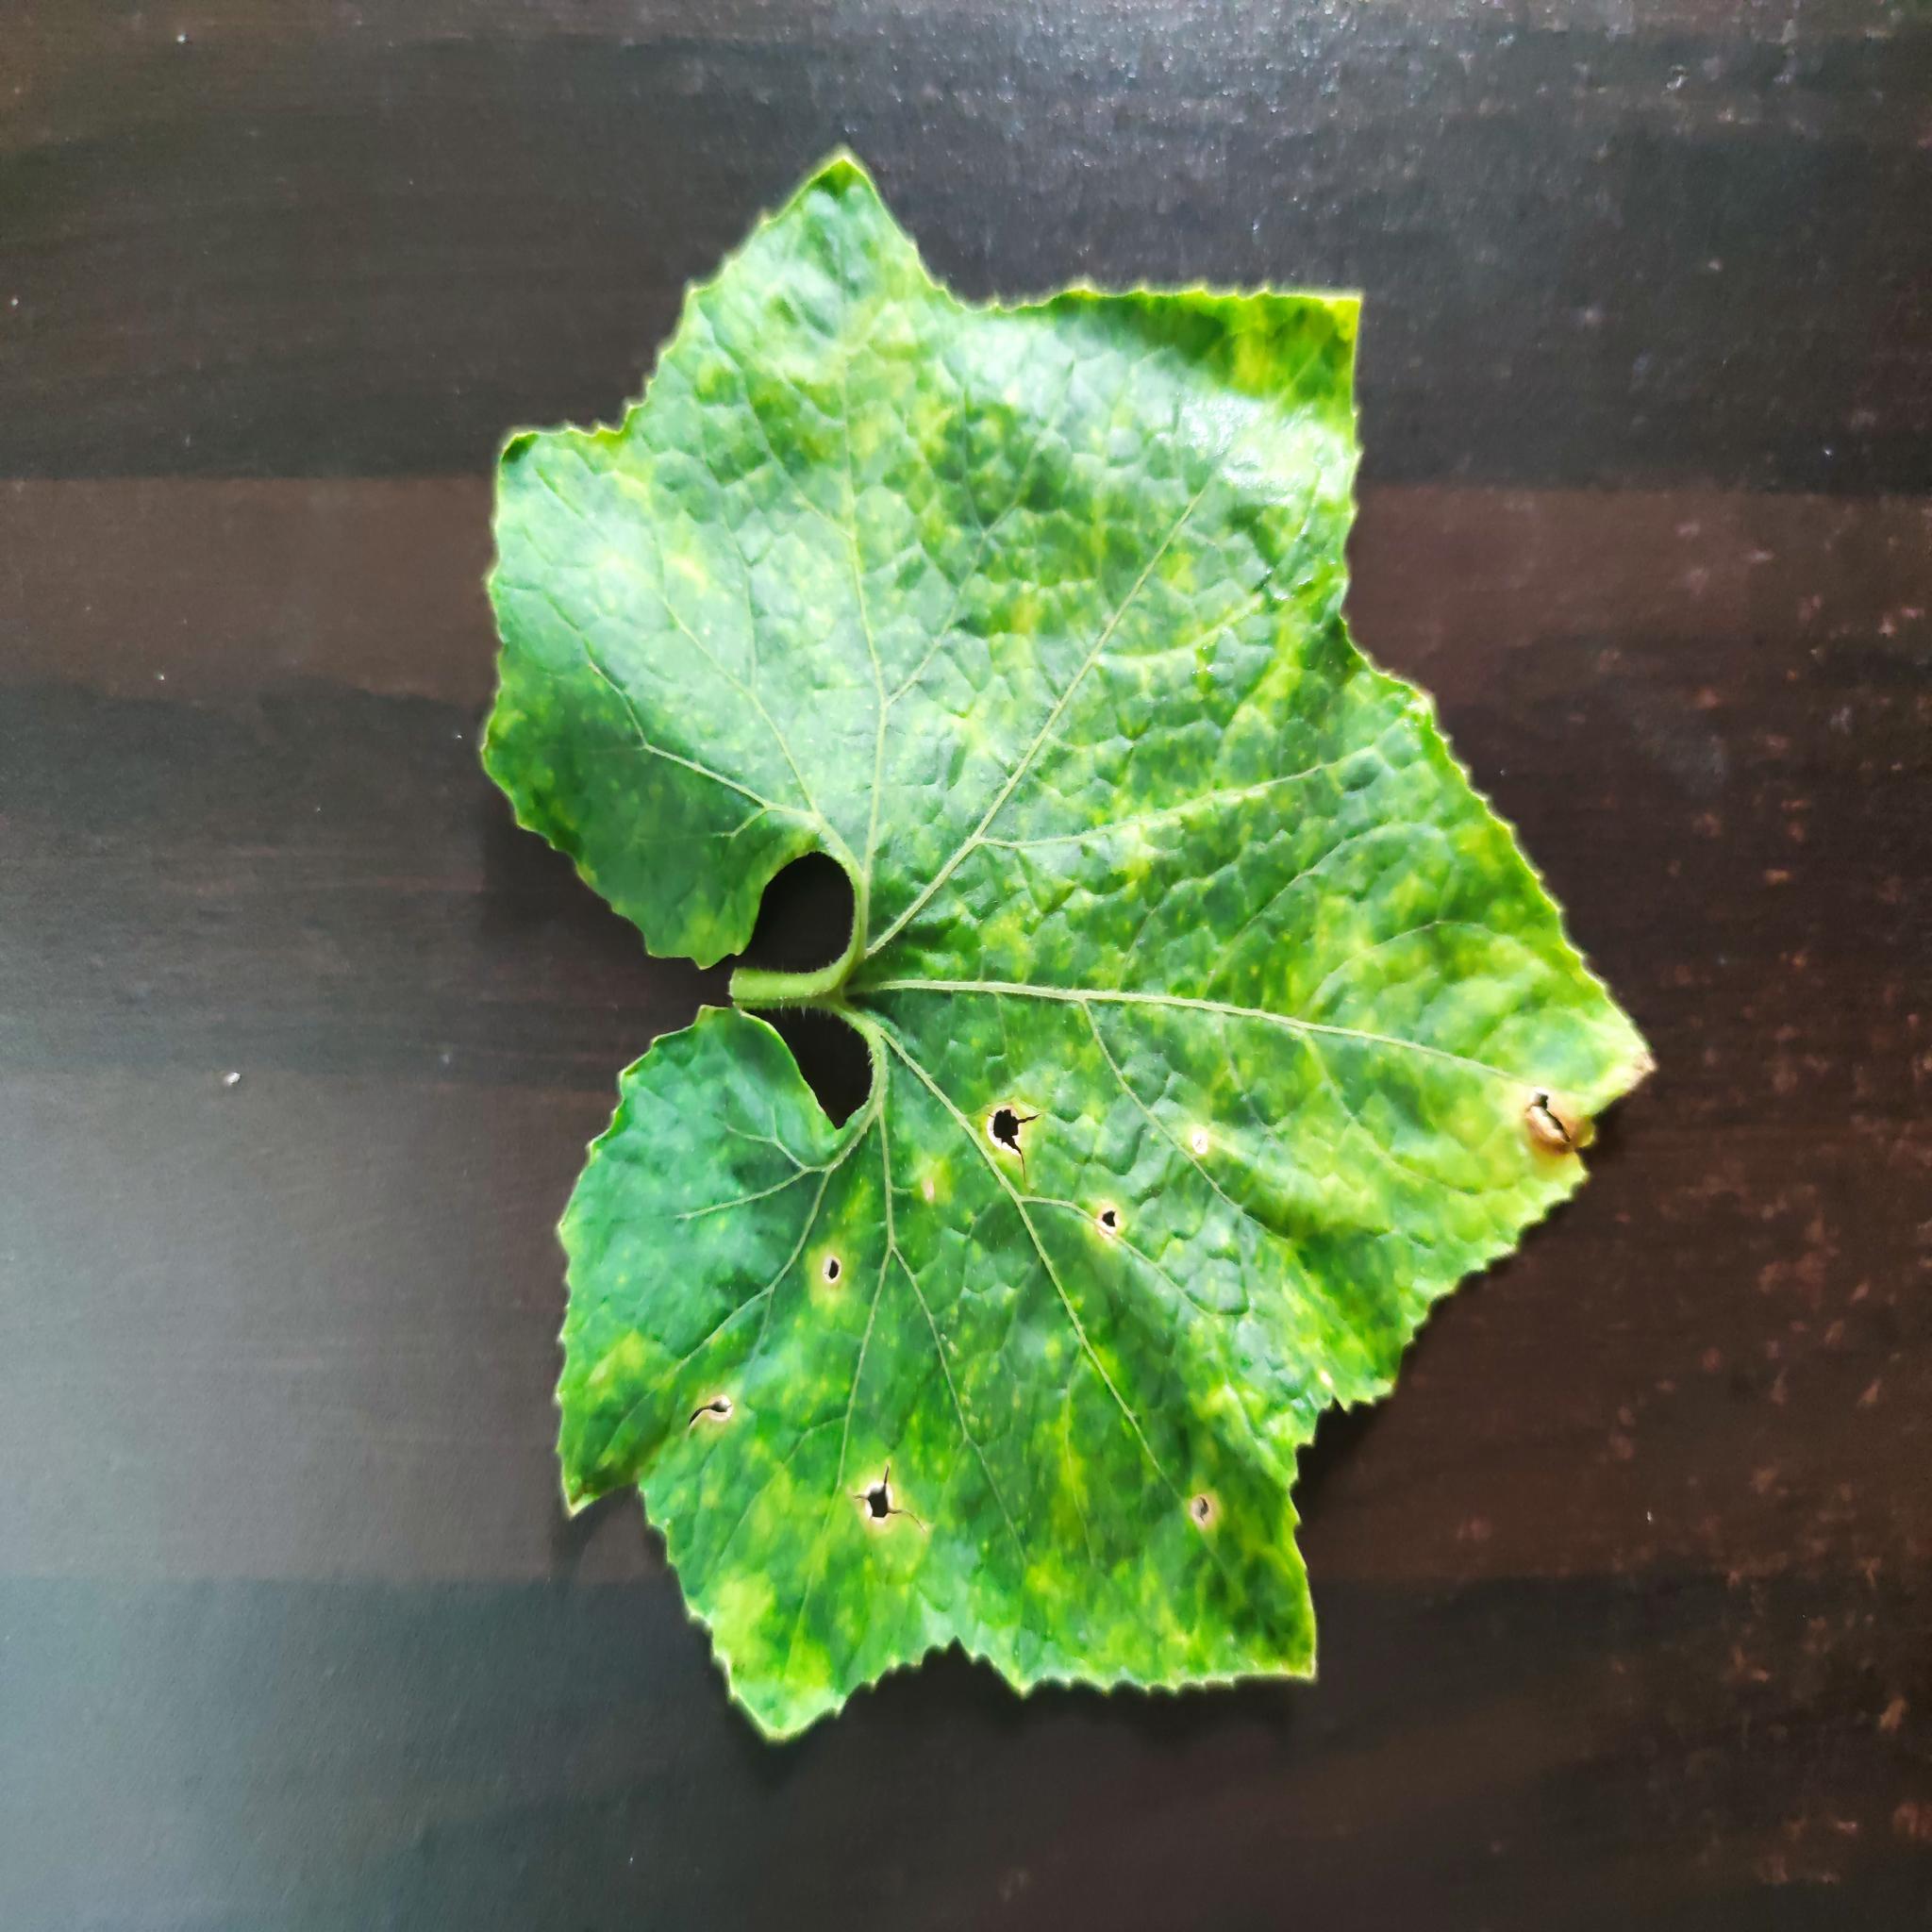
Label: Downy mildew